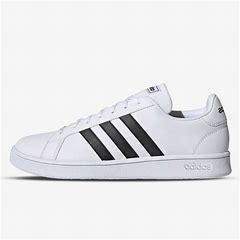
Brand: Adidas
Model: Grand Court Base